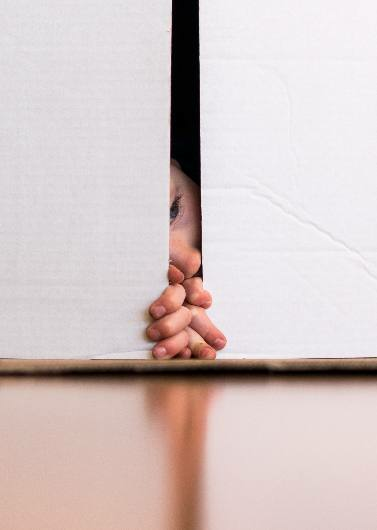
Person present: Yes